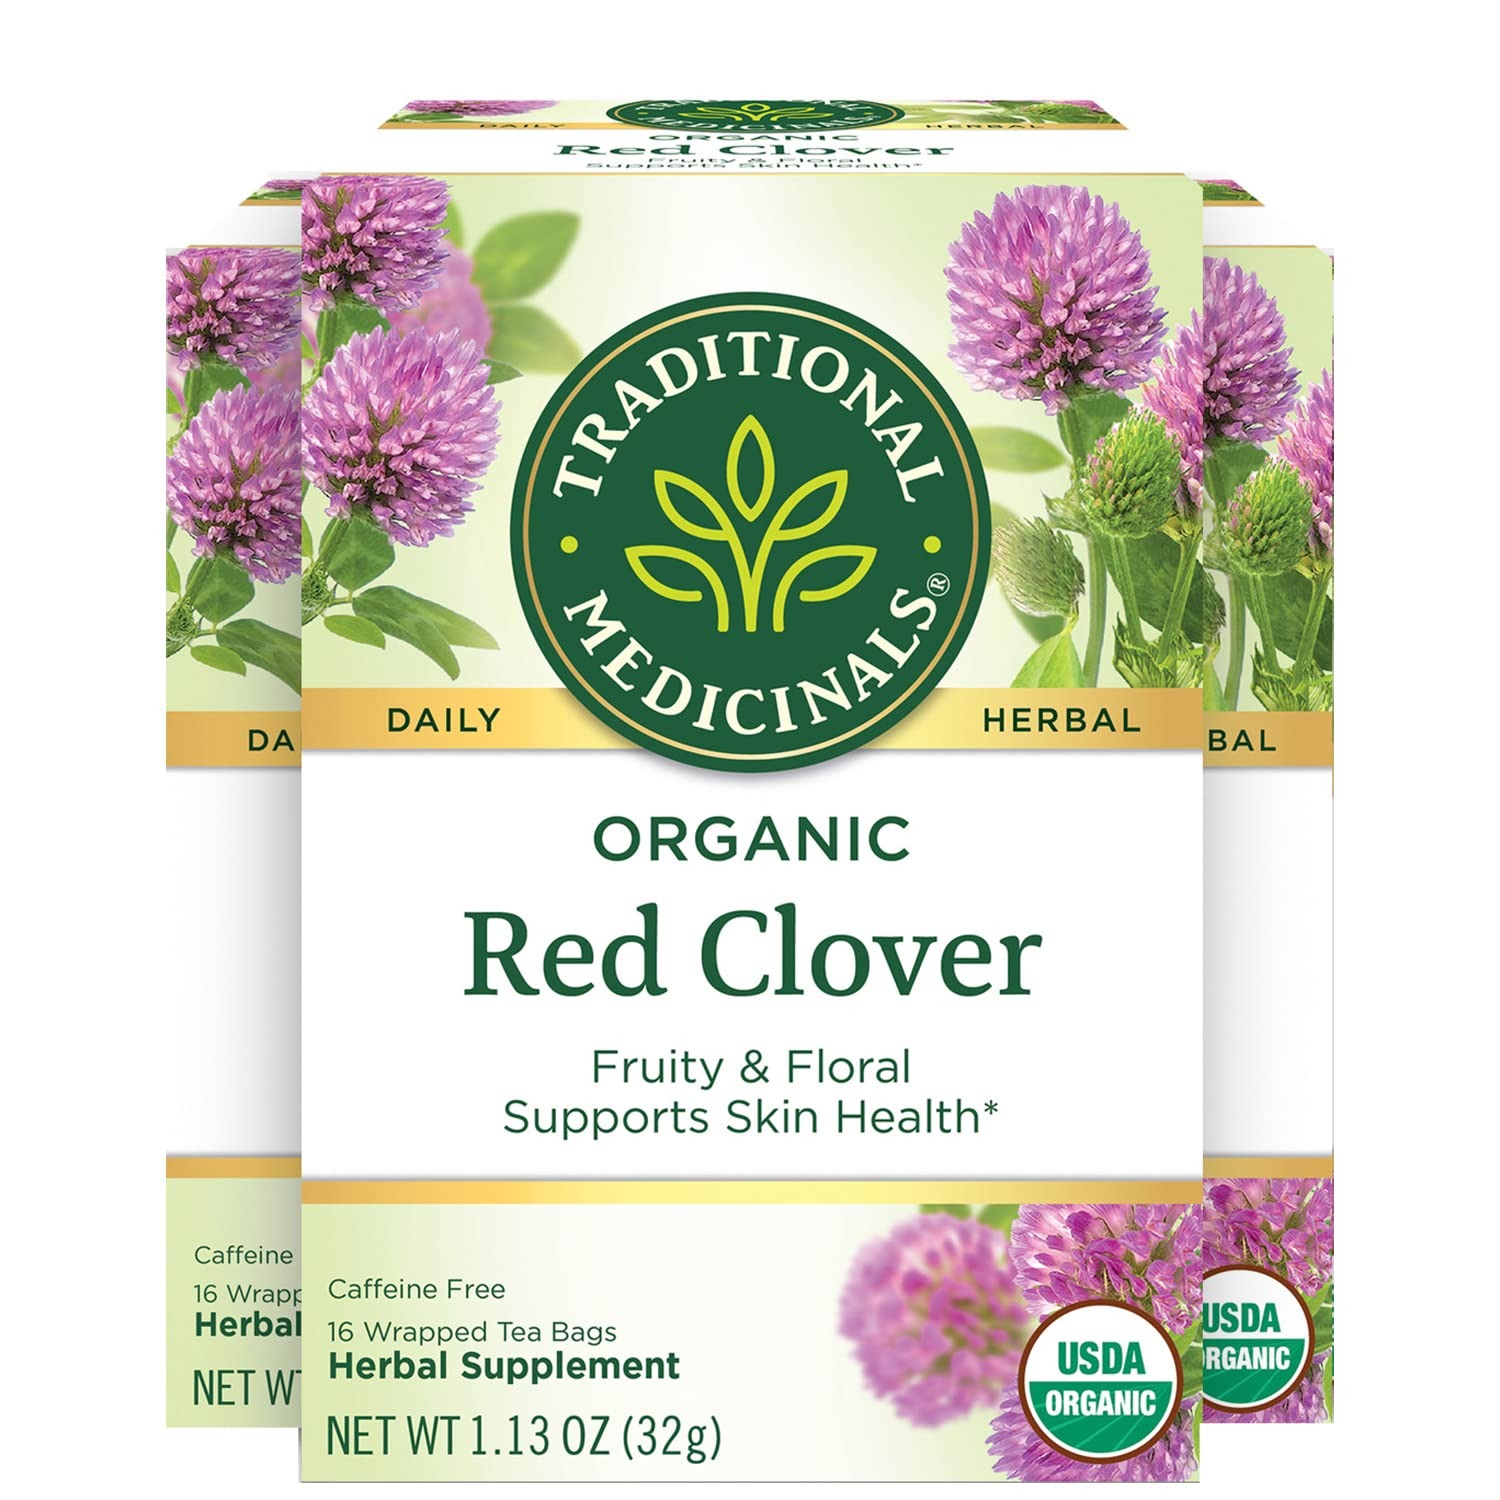
Item Name: Traditional Medicinals Organic Red Clover Herbal Tea, 16 Count (Pack of 3)
Value: 48.0
Unit: Count

Price: 8.515